Magical Sentosa

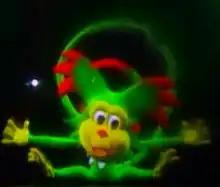
Kiki is seen here in this famous curled-tail pose from the "Hello Hello" segment.

The show begins with a fountain master named Mr Whamsey (as mentioned by Kiki later on in the show), greeting the audience. He shows off his skills to the audience, by first showing the fountain repeating his tune, followed by a grand orchestra piece, and finally a soft soothing water-themed song, (Water Waltz), but before he can finish a segment known as "Grand Finale", the fountain displays on both the terrace pools grind to a sudden halt. Mr Whamsey is startled, and desperately attempts to restart the fountains. There is a sudden flashing of strobe lights, followed by Kiki making his signature laugh. He then appears laughing out of control at the audience before going back into hiding. When Mr Whamsey asks the audience what was making the noise, Kiki reappears and introduces himself to the audience. He then challenges Mr Whamsey to a duel for control of the Sentosa Musical Fountain, resulting in a semi-chaotic fountain sequence playing, with whimsical circus-like music and ending with several powerful bursts of water. Soon after, he introduces Mr Whamsey and the audience to his friends (Hello Hello), and the amazed Mr Whamsey decides to enter ""Magical Sentosa"", the parallel universe which Kiki lives in. Kiki then directs Mr Whamsey into a secret tunnel, which can be entered through the fountain's "SENTOSA" plaster sculpture's letter "O".